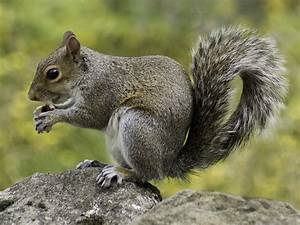
Label: squirrel